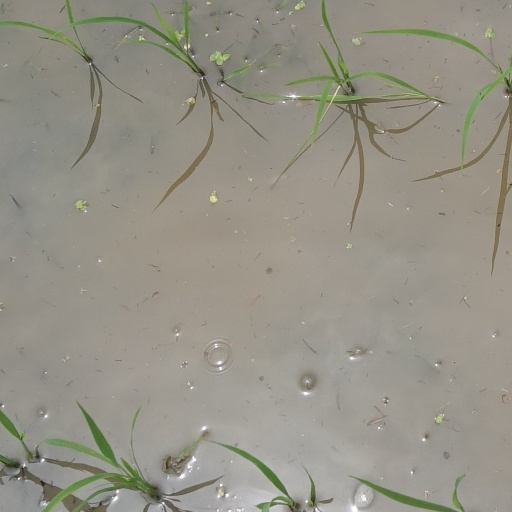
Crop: rice